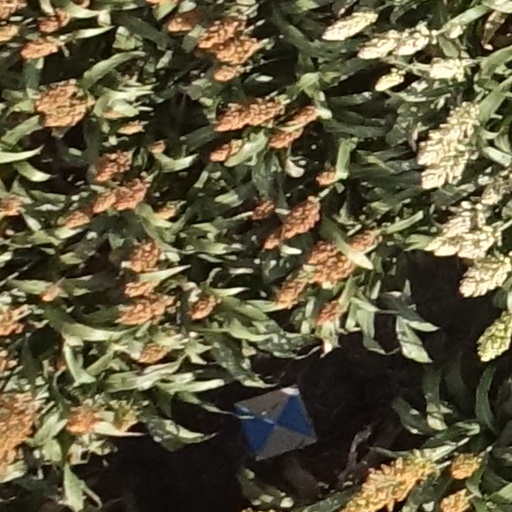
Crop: sorghum